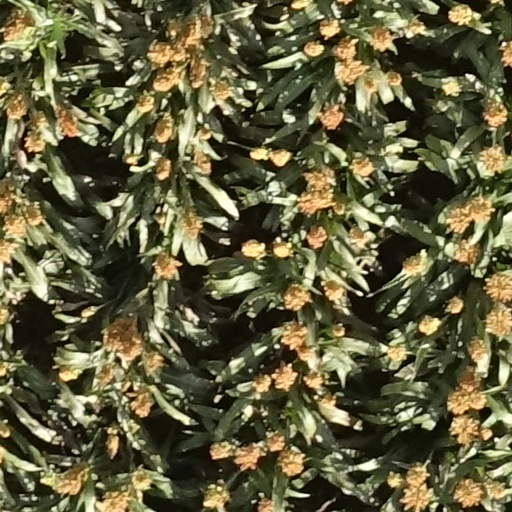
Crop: sorghum